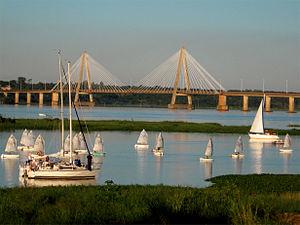
Cet article a pour objet de présenter une liste de ponts remarquables du Paraguay, tant par leurs caractéristiques dimensionnelles, que par leur intérêt architectural ou historique.
Le Paraná est un fleuve qui s'écoule des hauts plateaux brésiliens vers l'Argentine pour se jeter dans l'océan Atlantique. Avec ses affluents, il constitue le troisième réseau hydrographique du monde, après ceux de l'Amazone et du Congo.
Cet article a pour objet de présenter une liste de ponts remarquables d'Argentine, tant par leurs caractéristiques dimensionnelles, que par leur intérêt architectural ou historique.